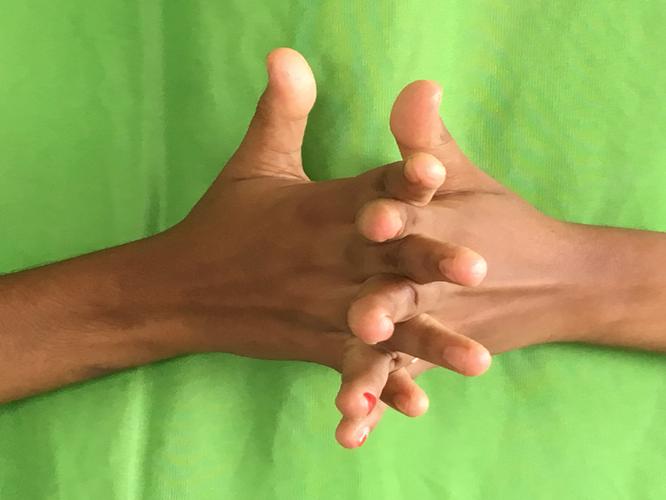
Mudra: Karkatta
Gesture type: double_hand